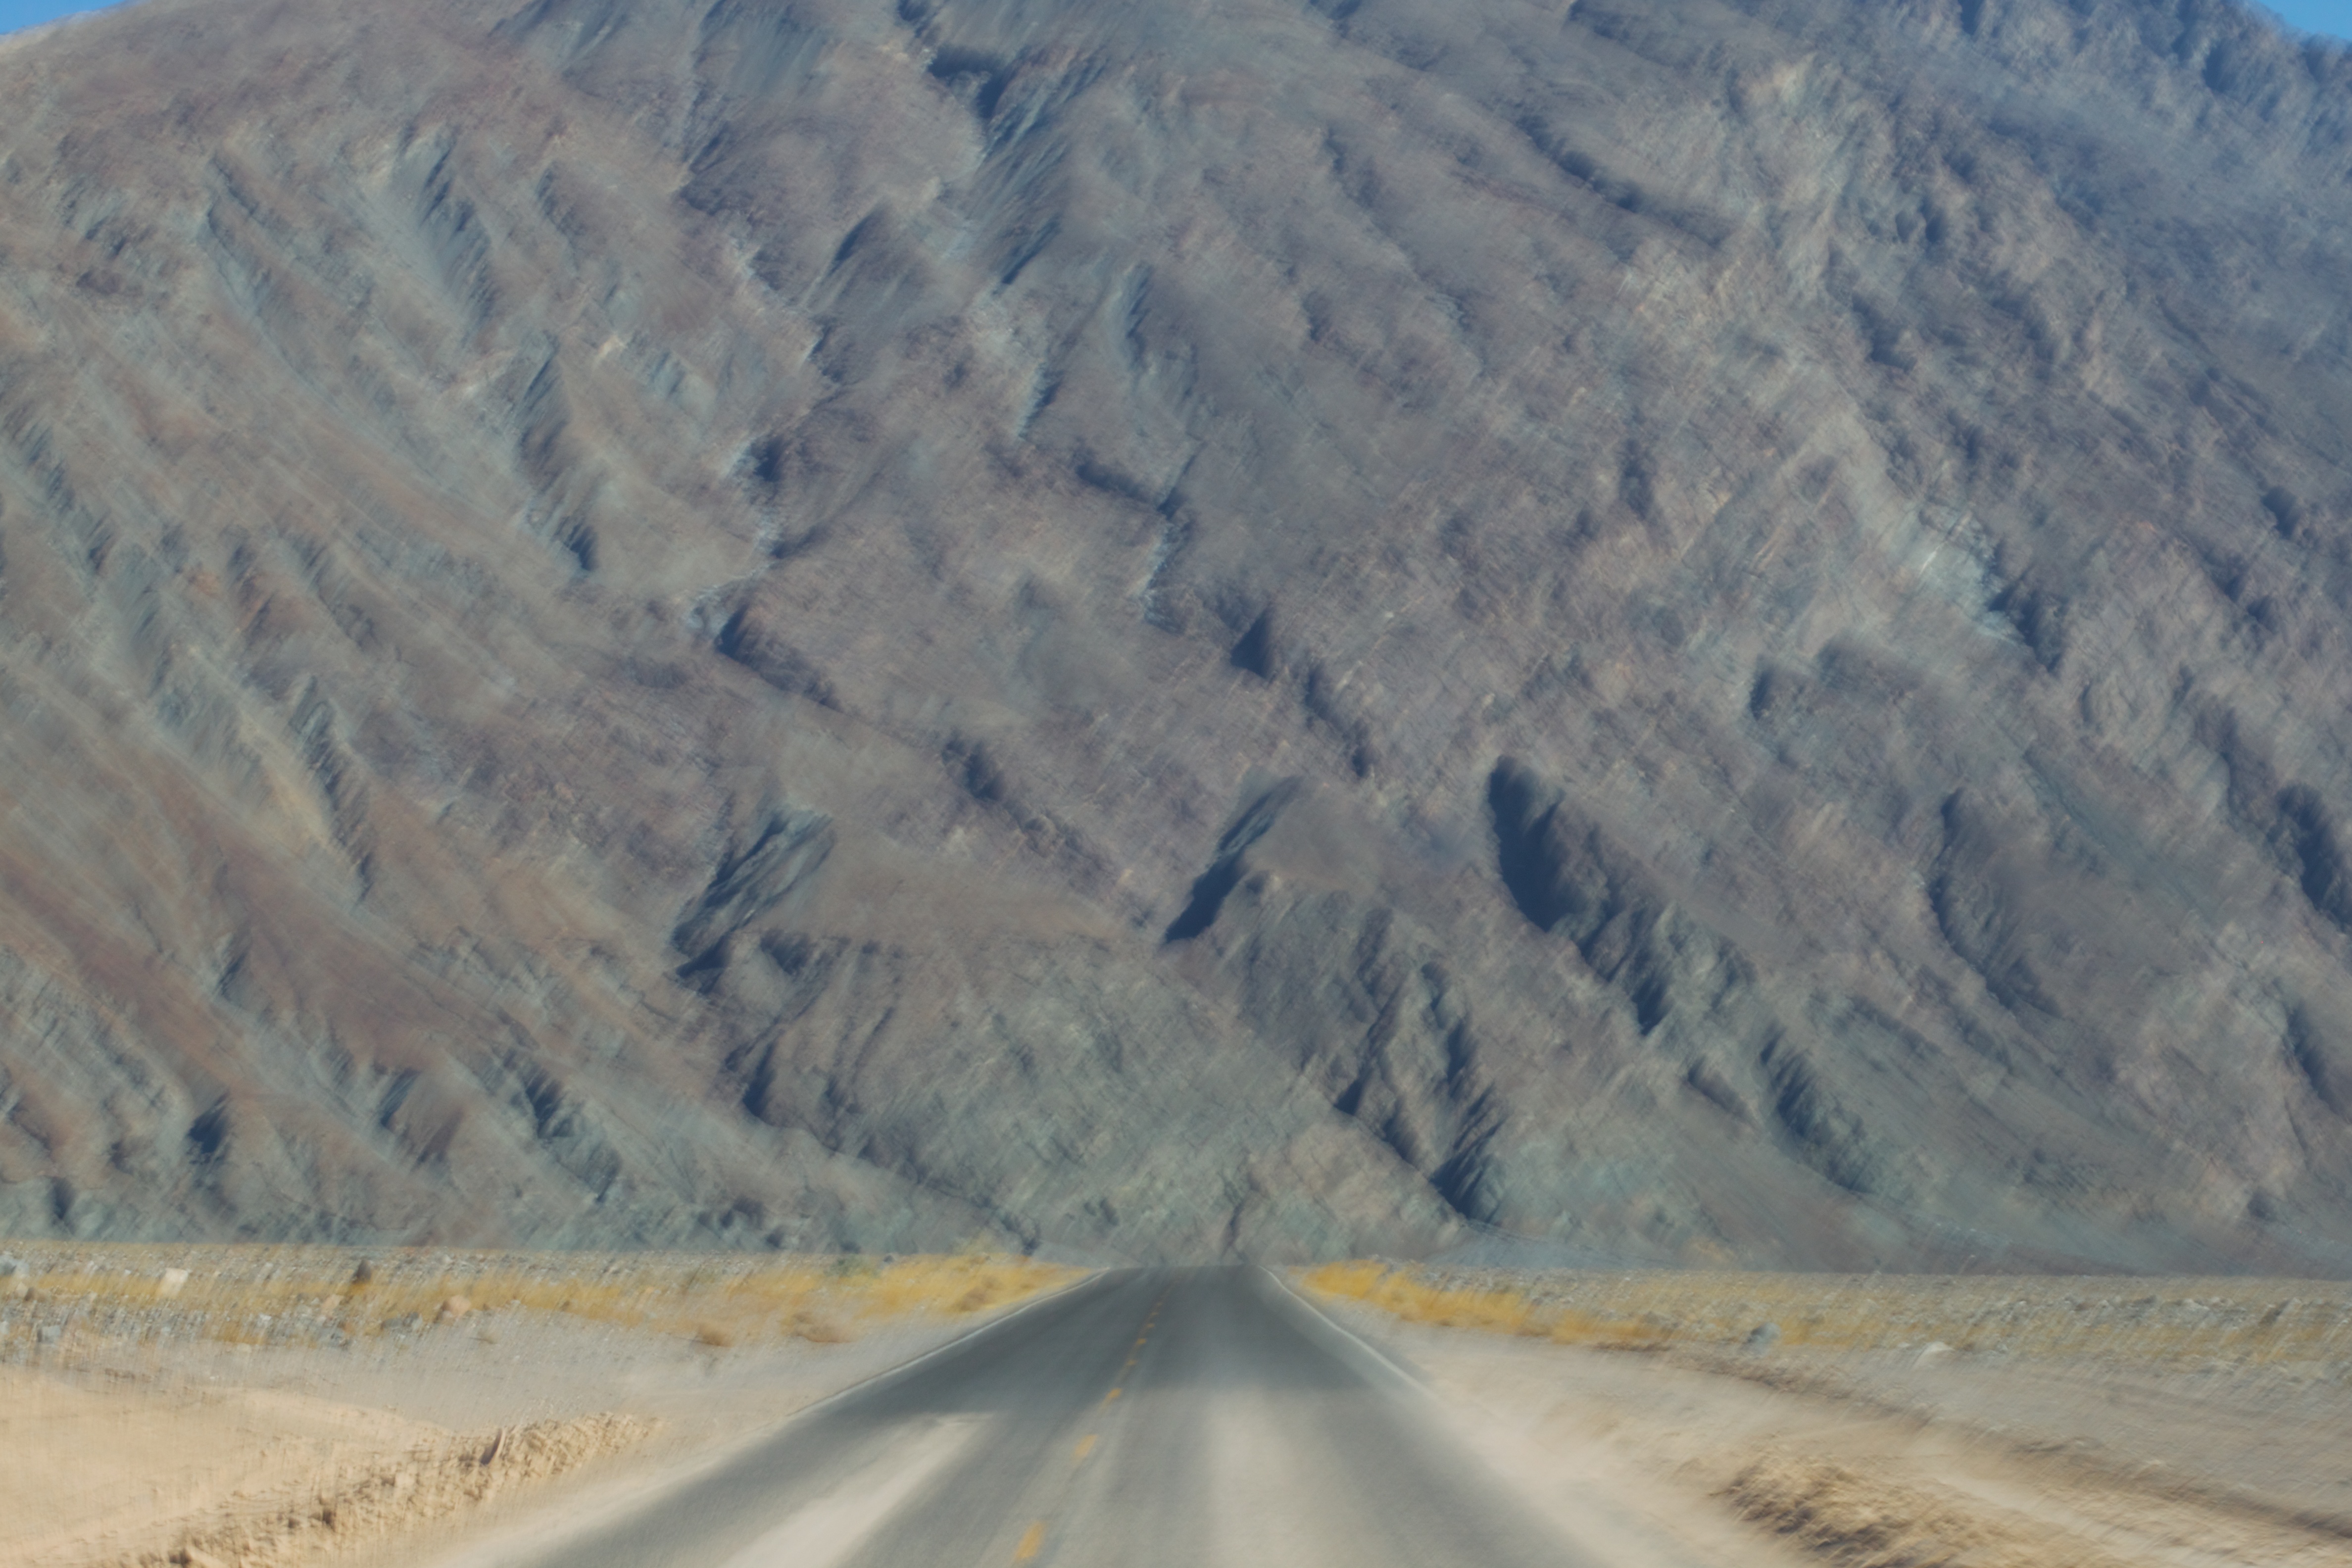
landscape, sand, mountain, snow, road, valley, mountain range, material, geology, infrastructure, badlands, plateau, wadi, mountain pass, natural environment, aeolian landform, mountainous landforms, geological phenomenon